Battle of Worcester

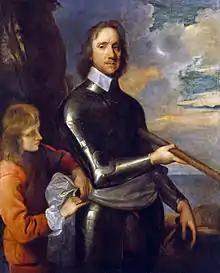
"Portrait of Oliver Cromwell" by Robert Walker, 1649

Cromwell meanwhile, leaving George Monck with the least efficient regiments to carry on the war in Scotland, had reached the river Tyne in seven days, and thence, marching 20 miles a day in extreme heat with the country people carrying their arms and equipment, the regulars entered Ferrybridge on 19 August, at which date Lambert, Harrison and the north-western militia were about Congleton. It seemed probable that a great battle would take place between Lichfield and Coventry on or just after 25 August and that Cromwell, Harrison, Lambert and Fleetwood would all take part in it but the scene and the date of the denouement were changed by the Royalists' movements. Shortly after leaving Warrington the young king had resolved to abandon the direct march on London and to make for the Severn valley, where his father had found the most constant and the most numerous adherents in the first war, and which had been the centre of gravity of the English Royalist movement of 1648.